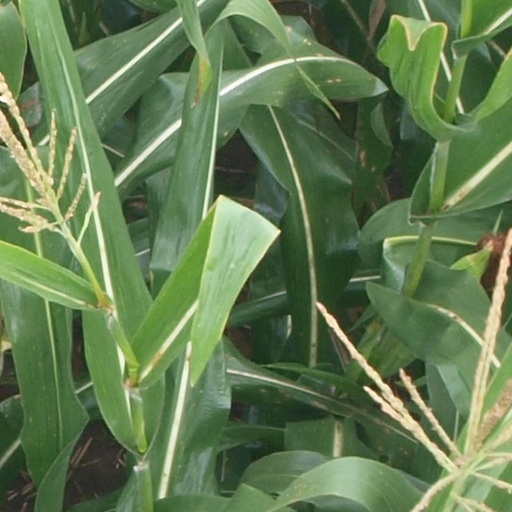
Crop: maize; corn